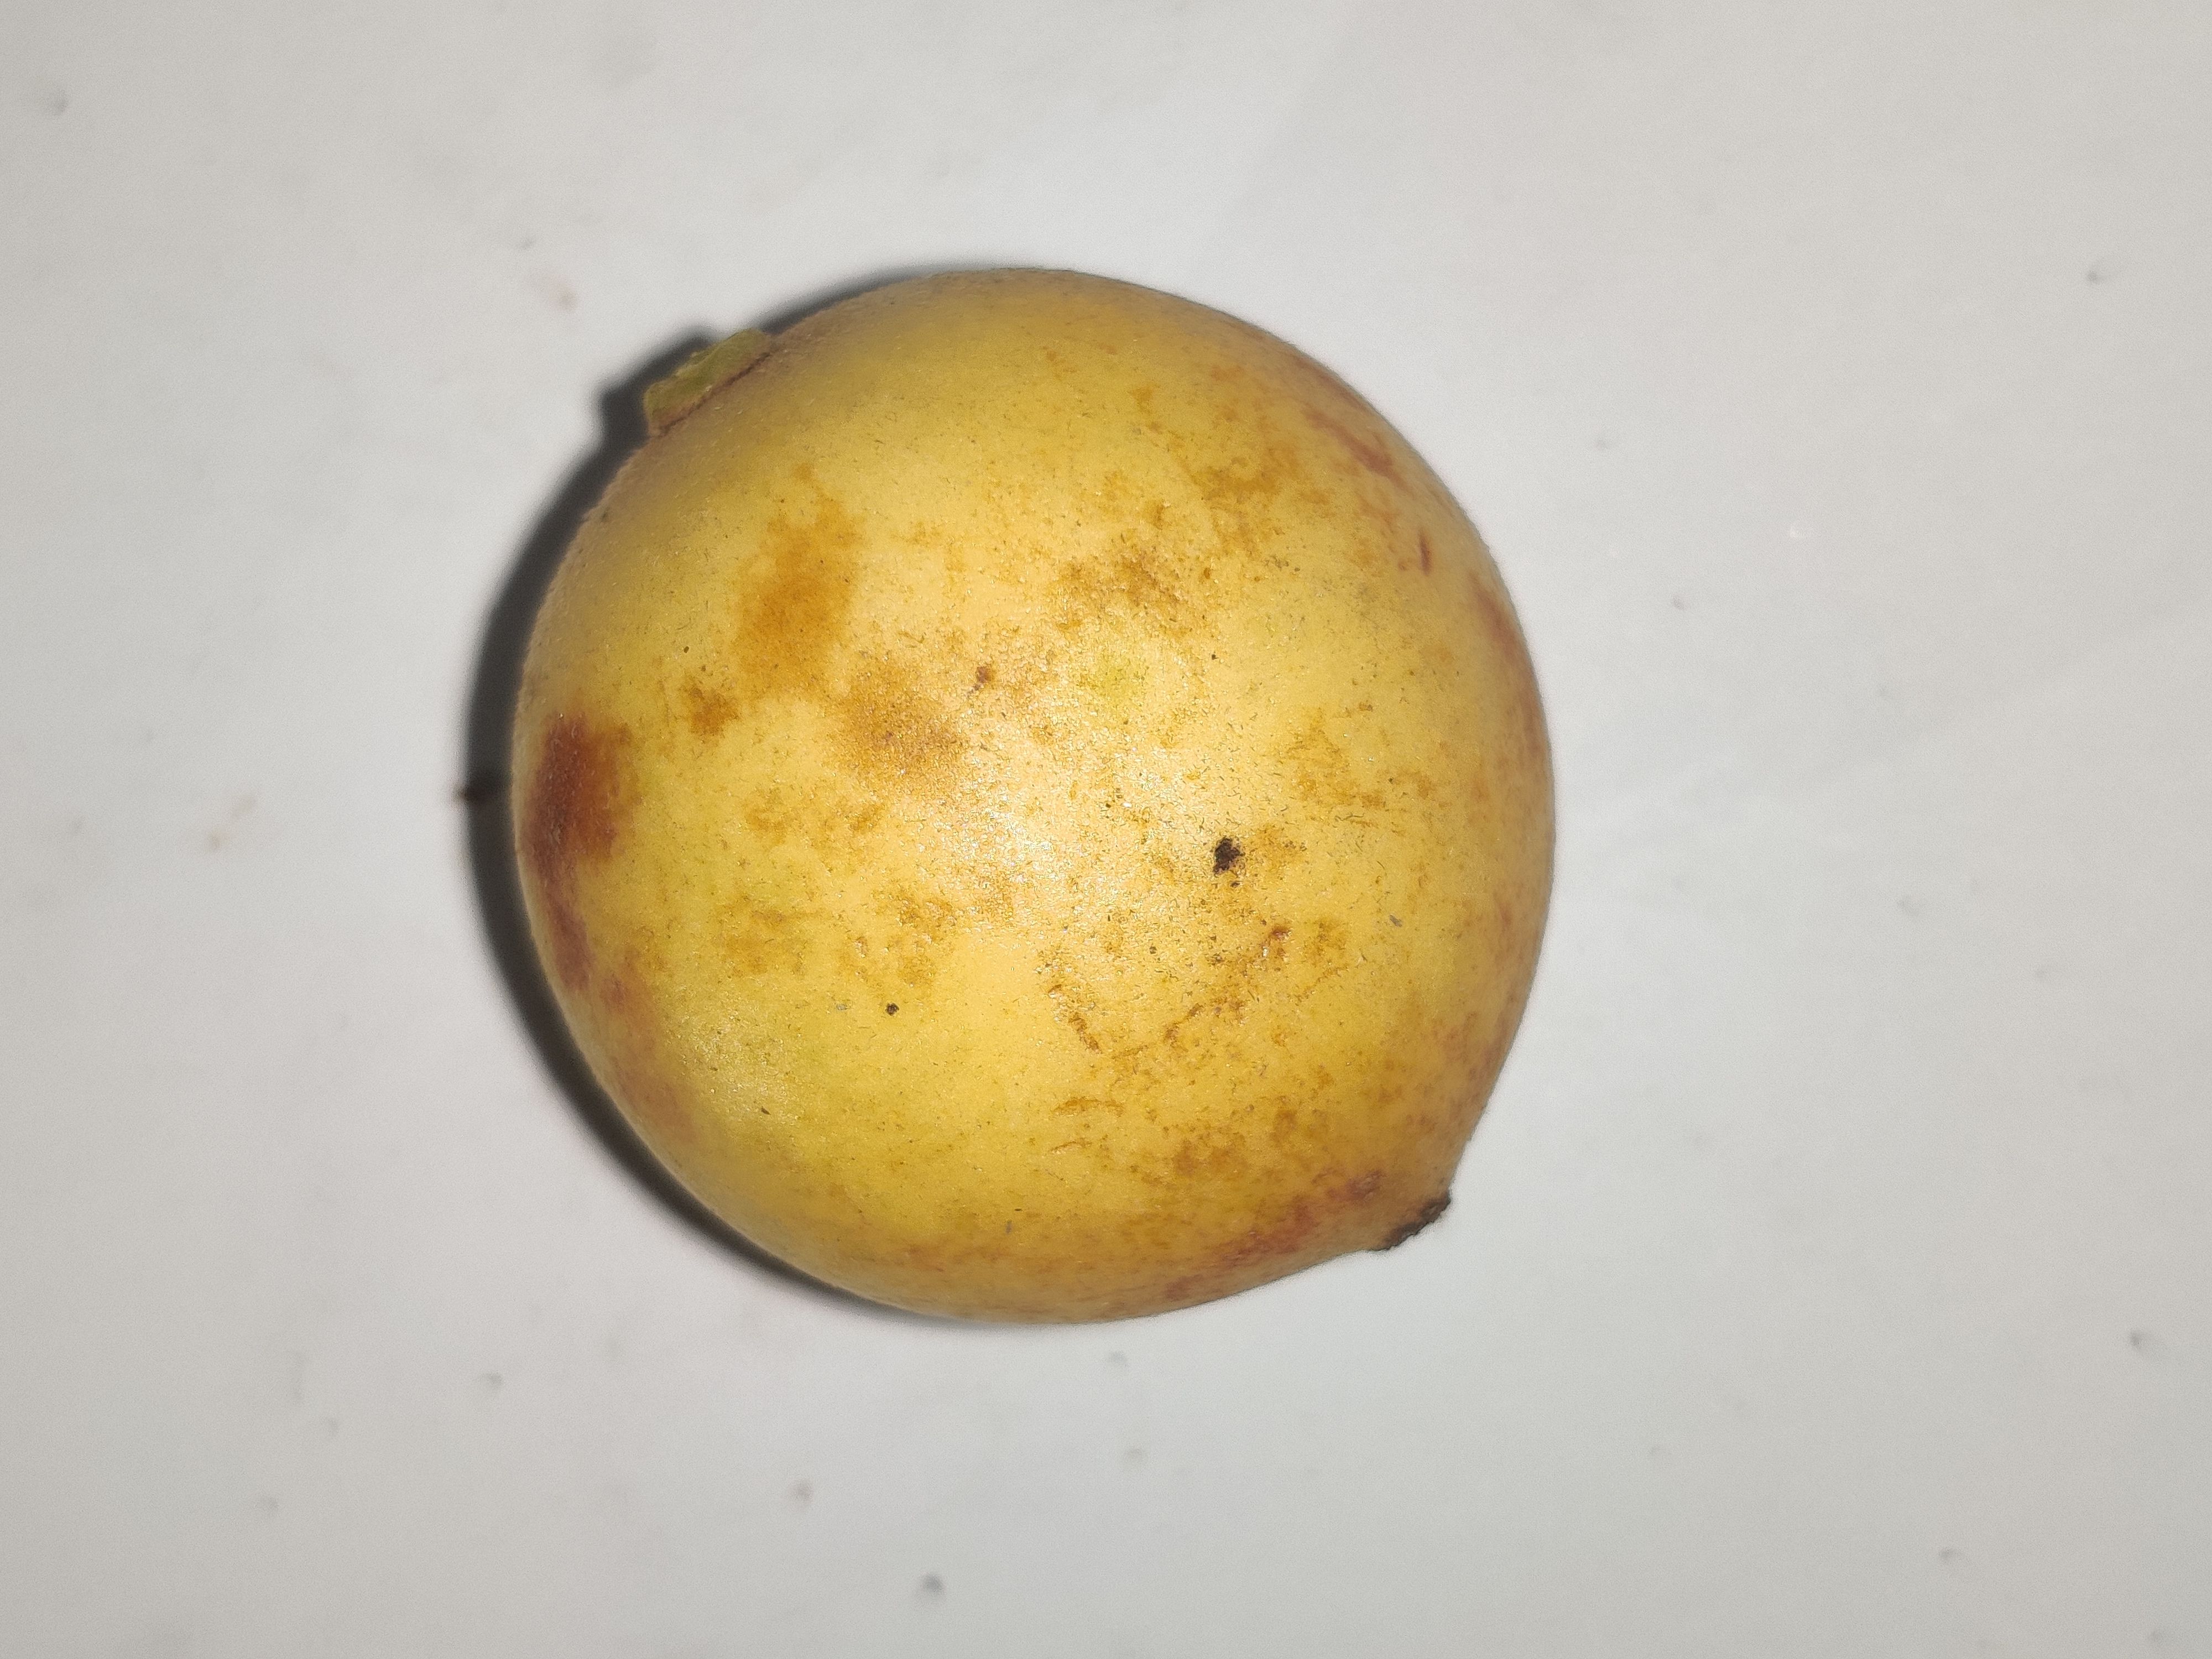
Fruit: burmese-grape
Grade: 1st-grade